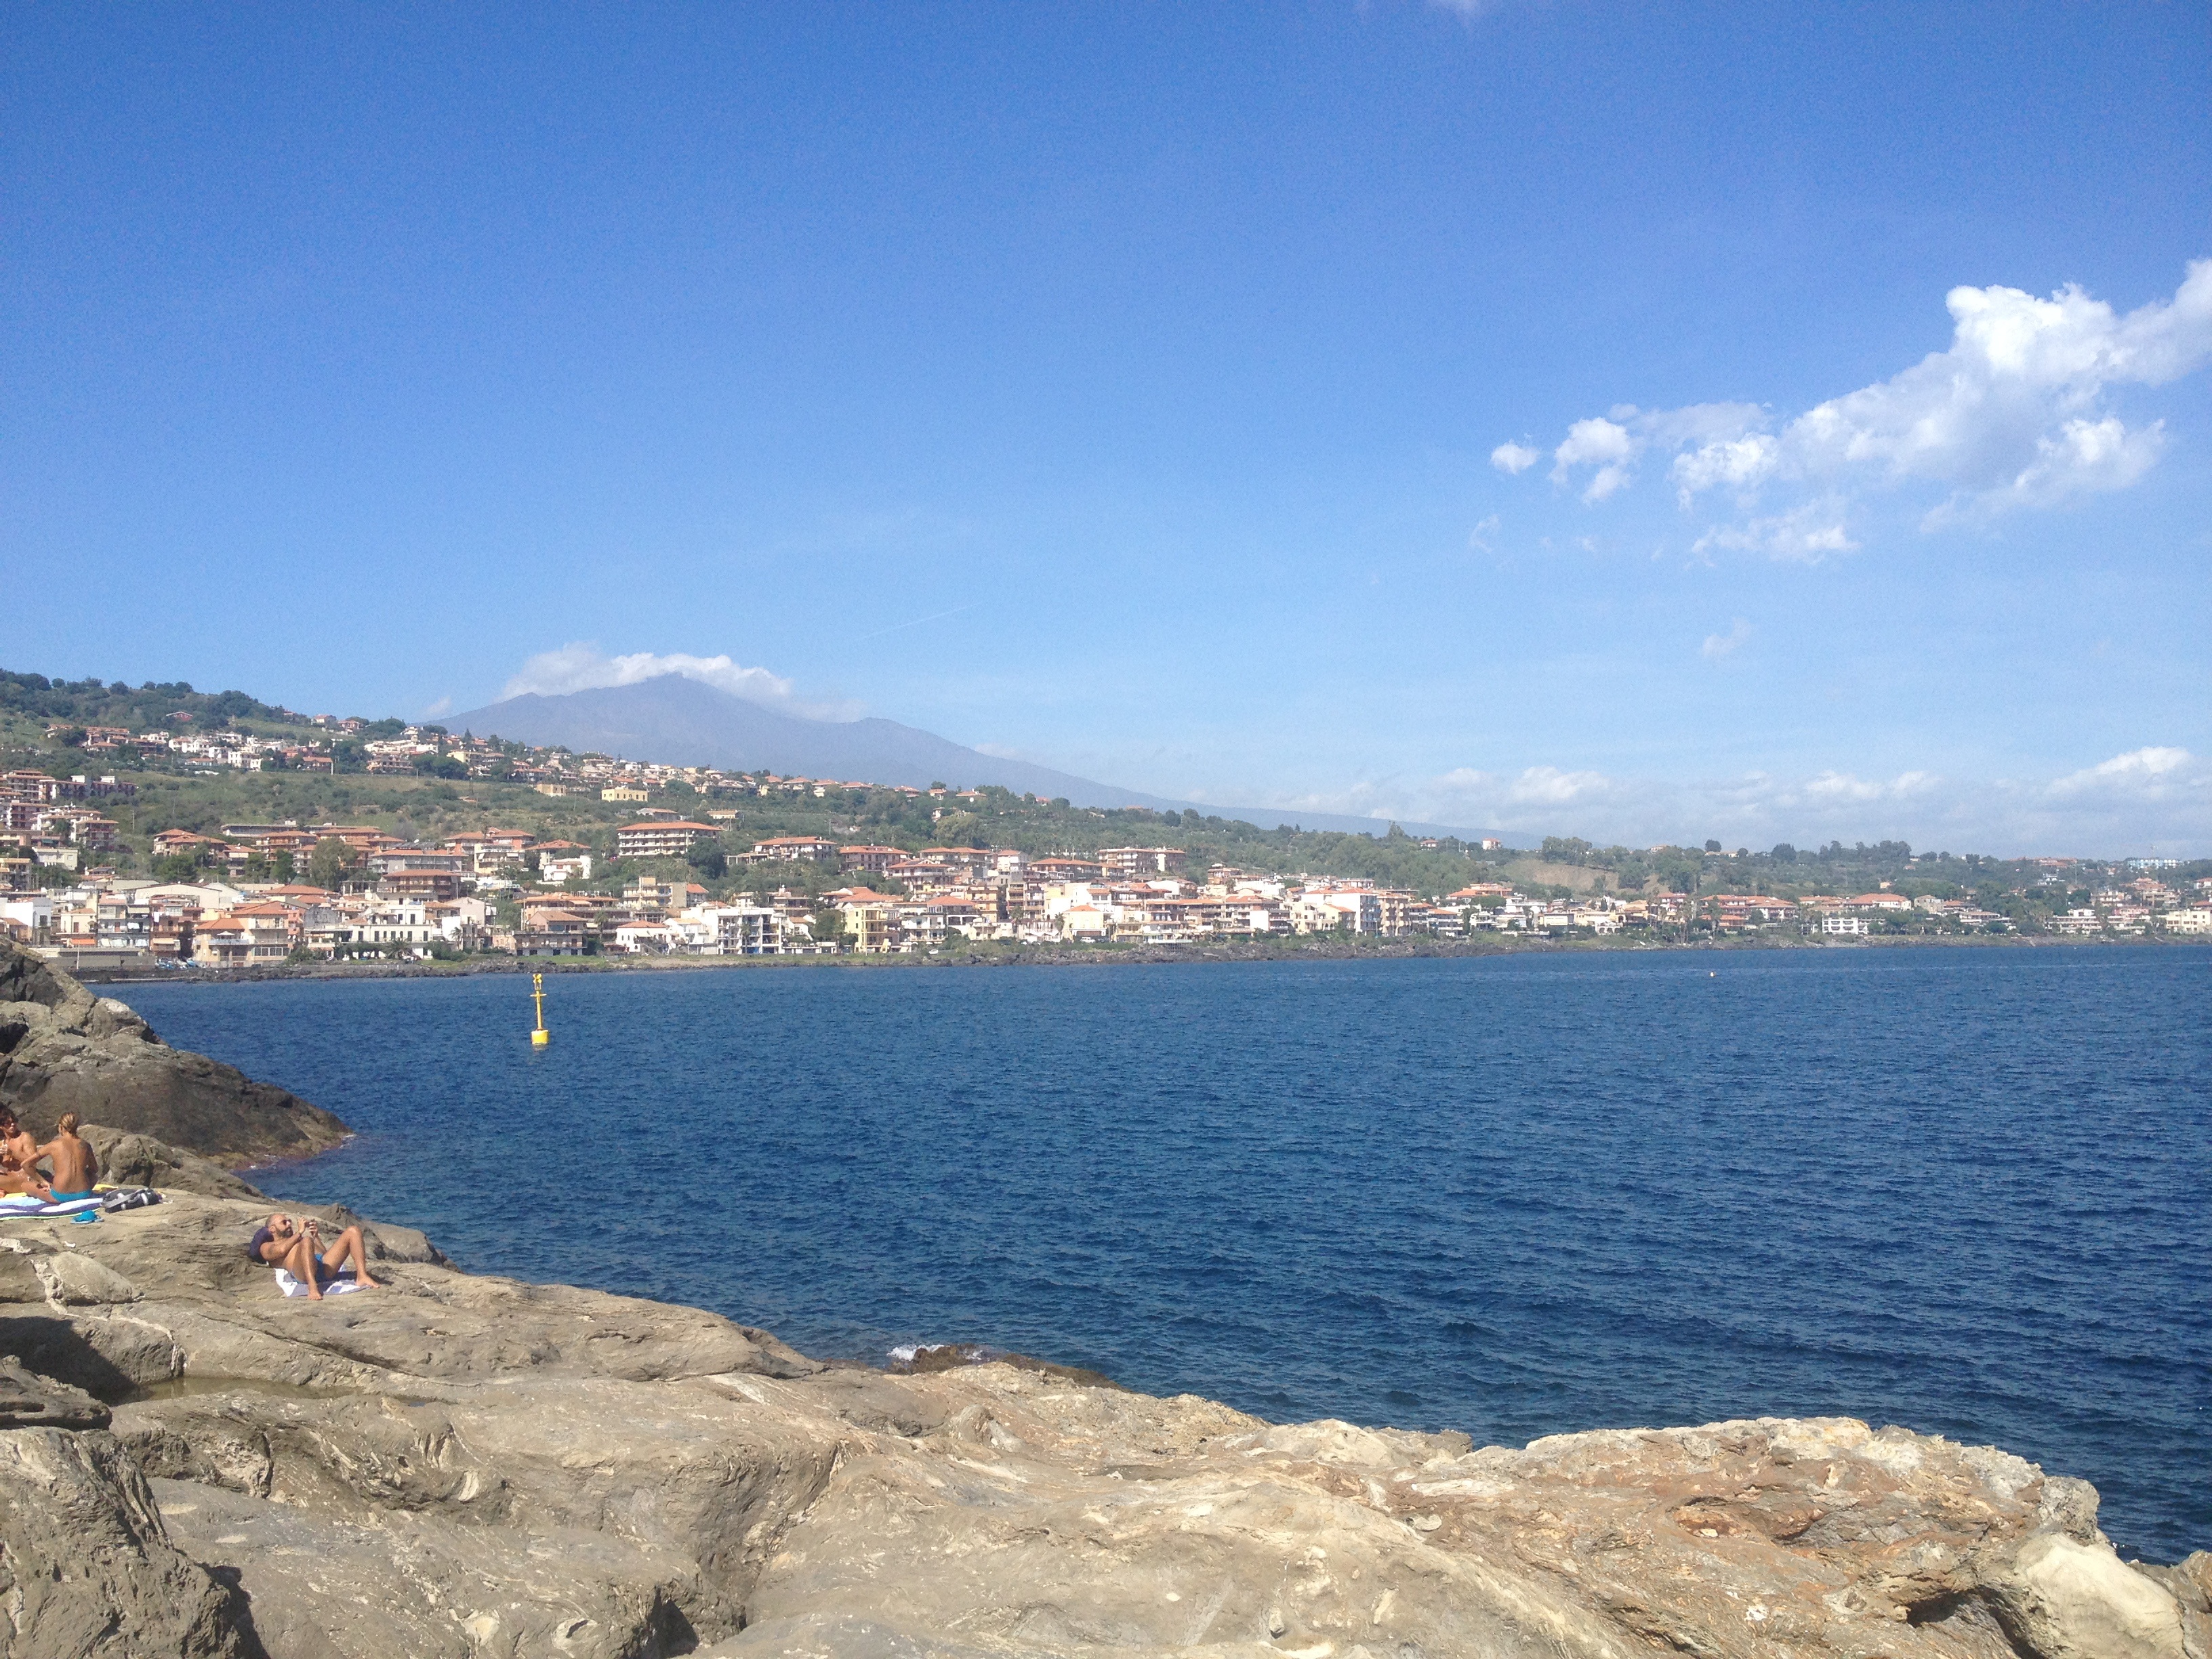
beach, sea, coast, shore, lake, panorama, vacation, cove, bay, reservoir, body of water, cape, sicily, etna, acitrezza